2006 United States House of Representatives elections in Arizona

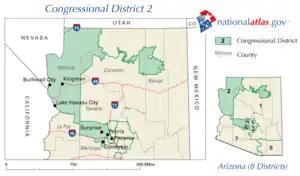

The normally Republican 1st district, based in the region north of Phoenix and Tucson and one of the largest districts by land area in the country, had been represented by Republican Rick Renzi since his initial election in 2002.